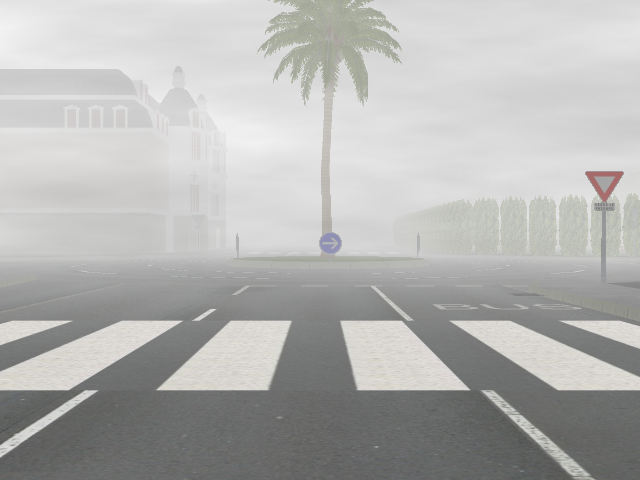
Weather: foggy or hazy